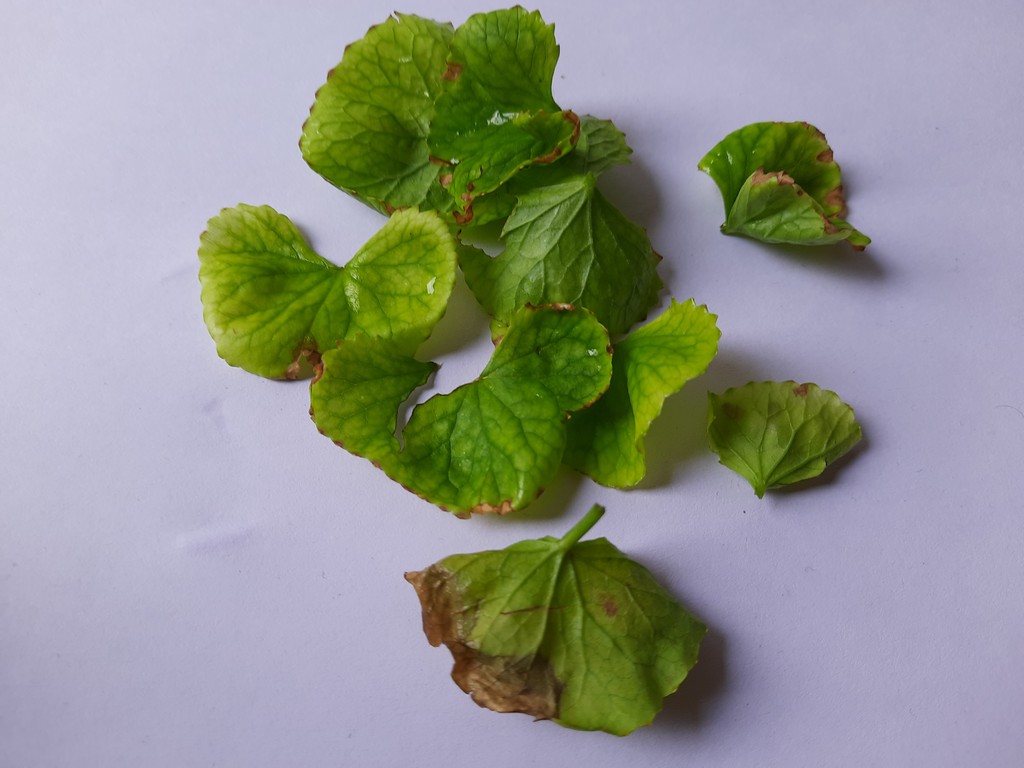
Label: Unhealthy